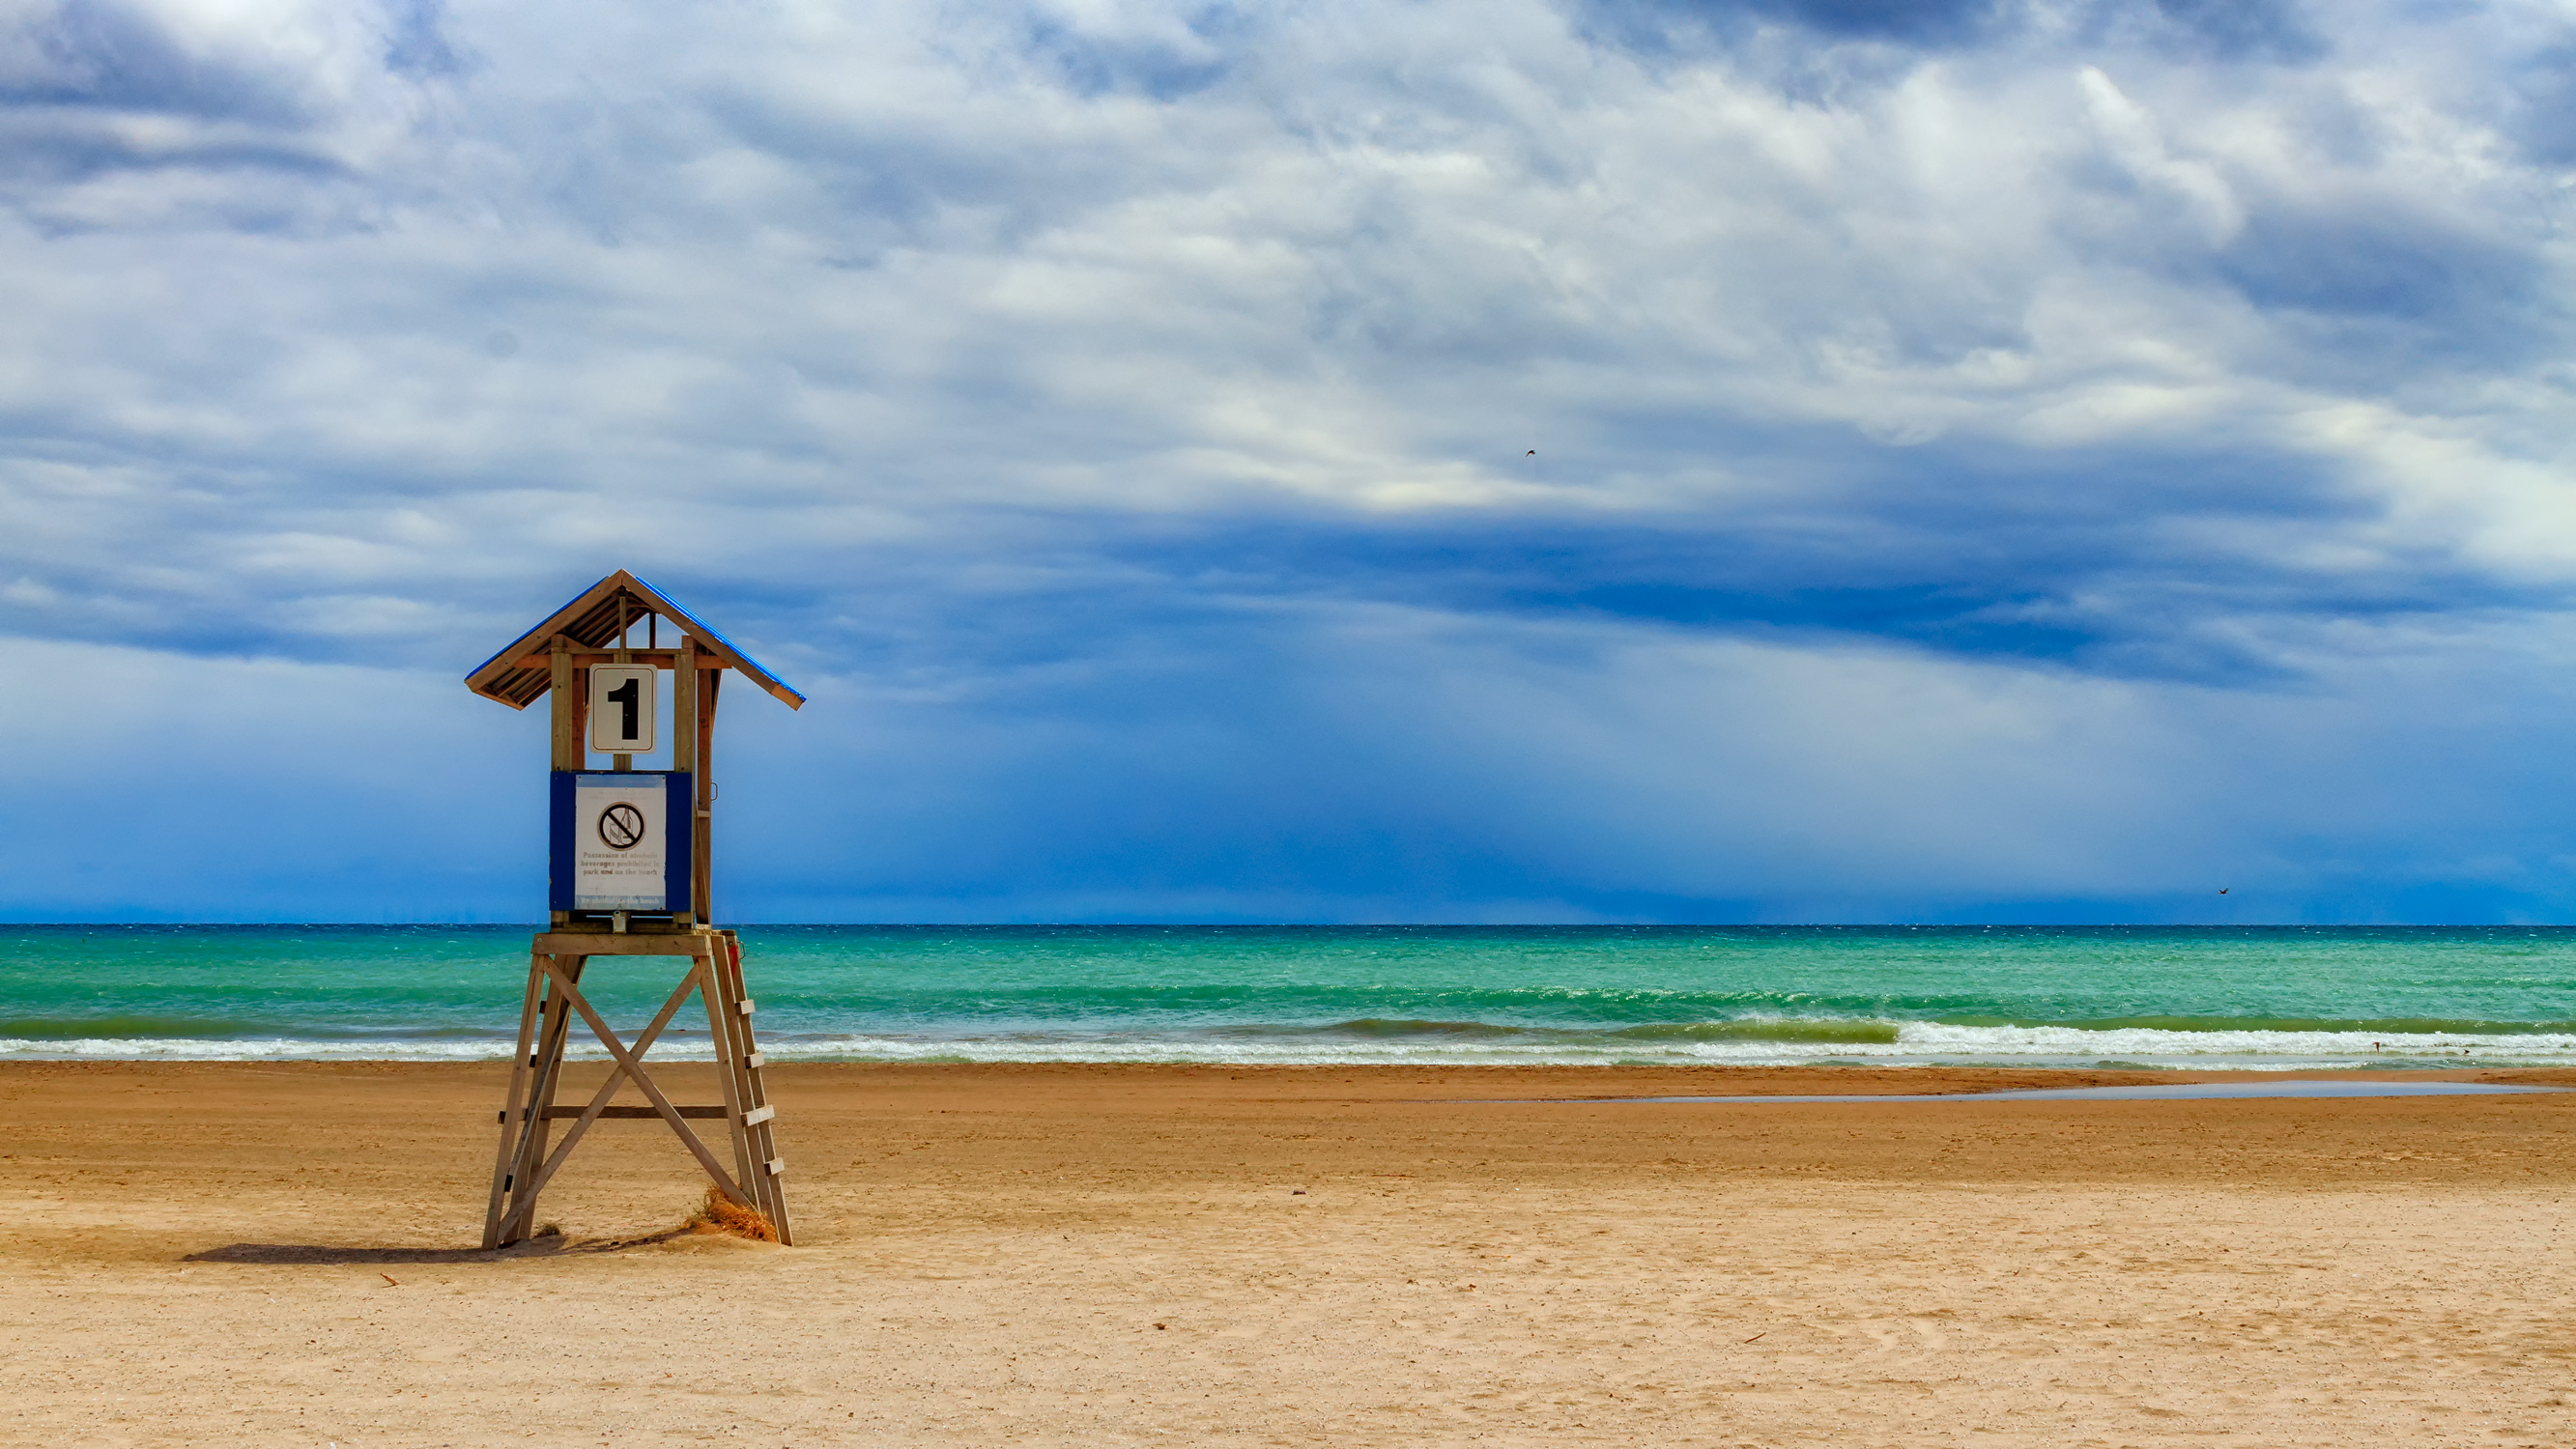
beach, sea, coast, water, sand, ocean, horizon, sky, shore, wave, wind, vacation, seascape, blue, seashore, body of water, waves, lifeguard tower